Avignon

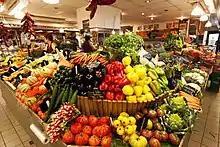
Fruit and vegetables at the markets of Avignon

Under the new seismic zoning of France defined in Decree No. 2010-1255 of 22 October 2010 concerning the delimitation of the seismicity of the French territory and which entered into force on 1 May 2011, Avignon is located in an area of moderate seismicity. The previous zoning is shown below for reference.